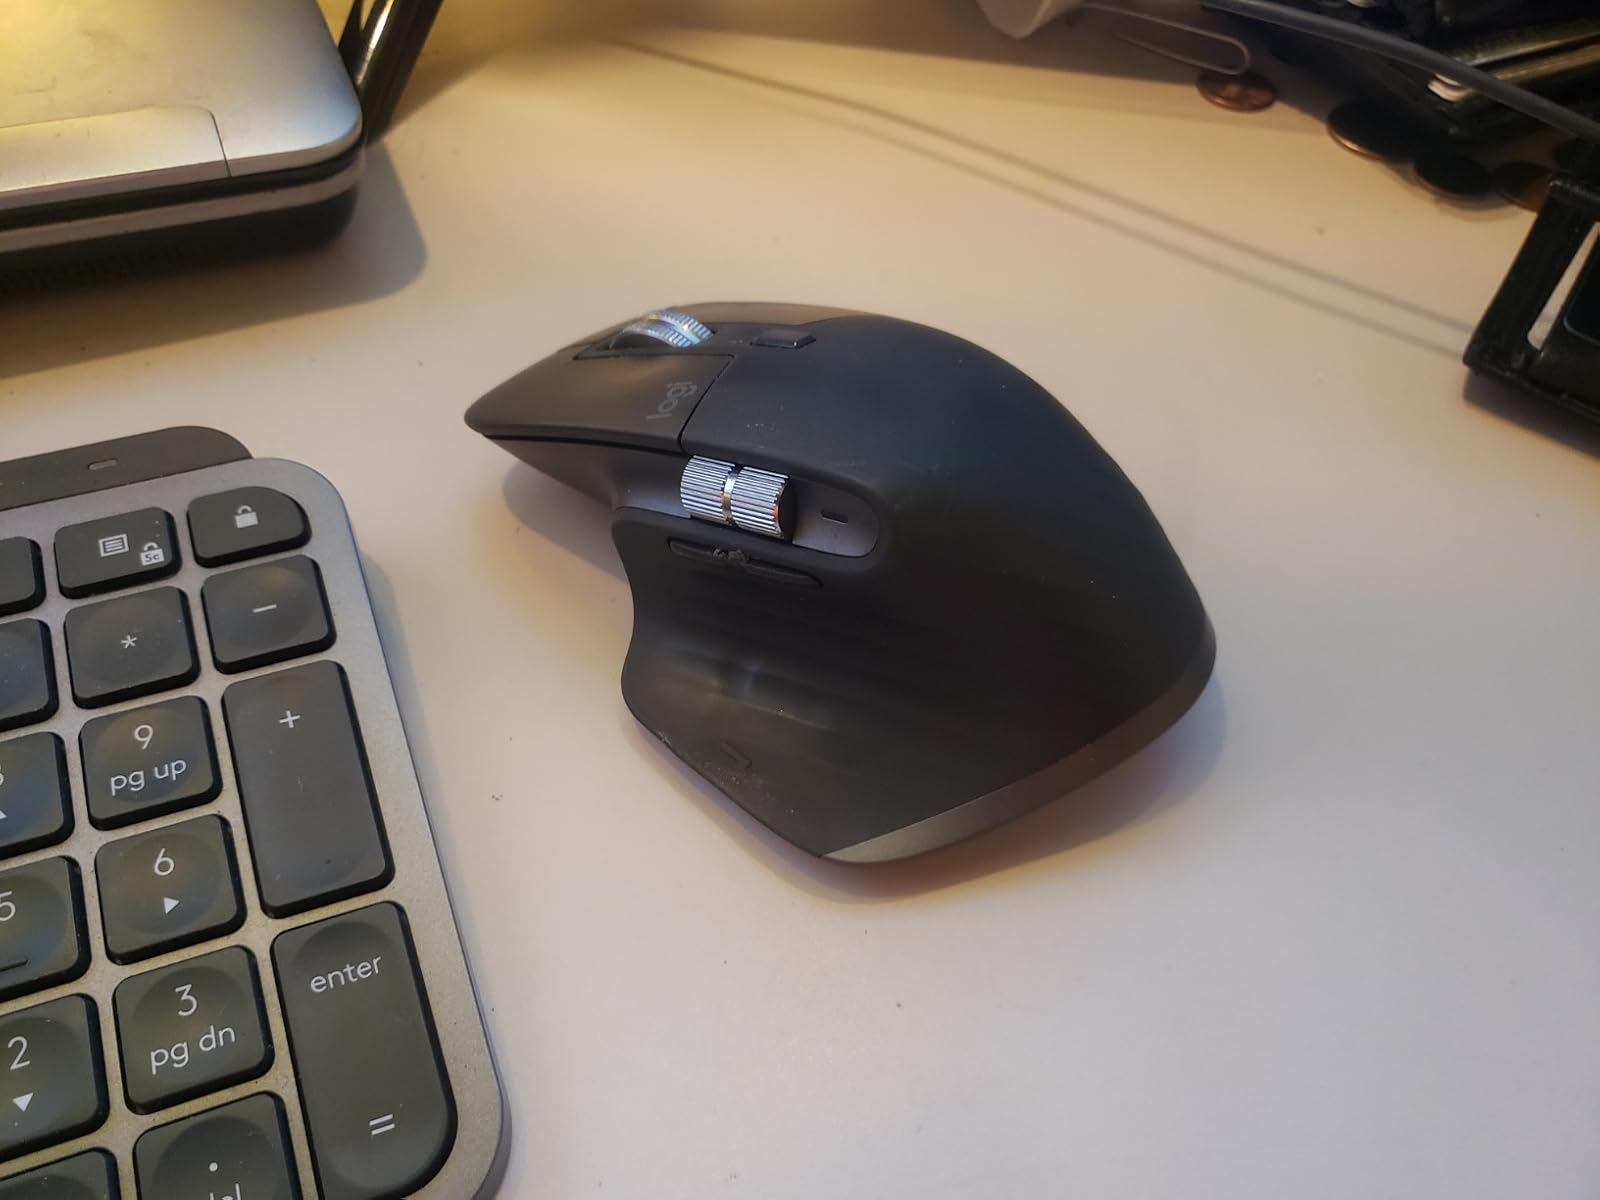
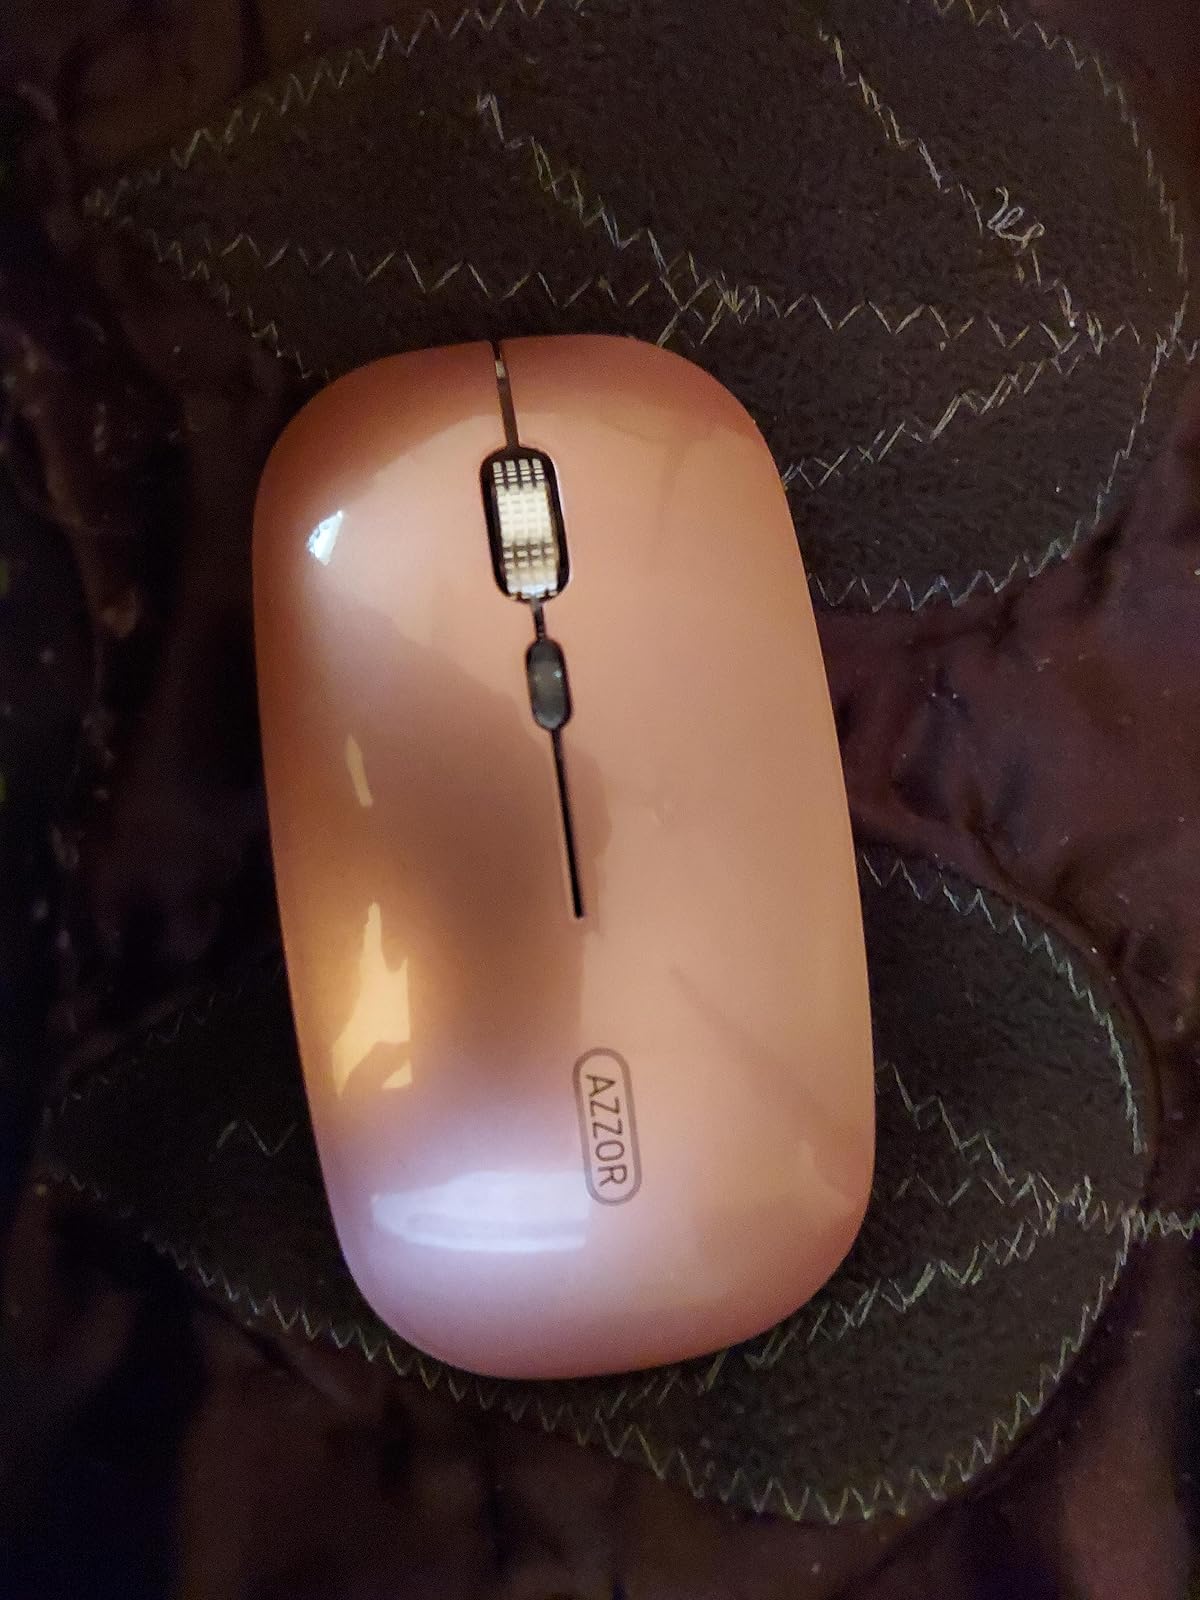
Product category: mouse
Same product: no